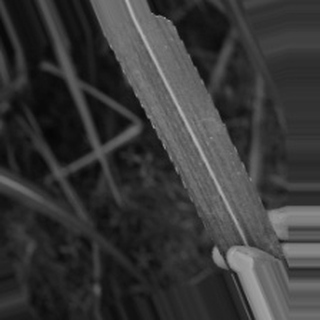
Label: sugarcane_bacterial_blight